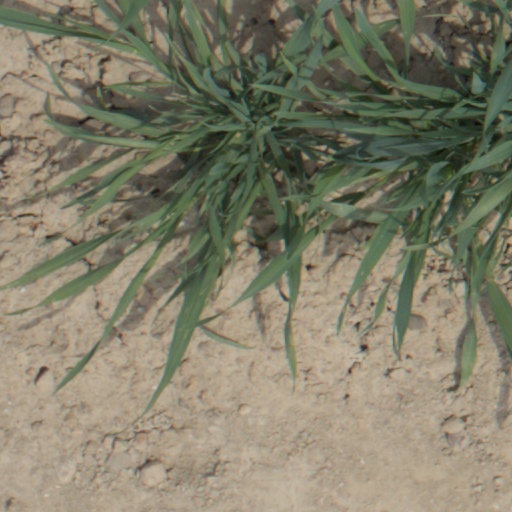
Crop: wheat